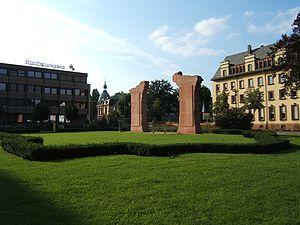
Le mémorial et la haie de buis délimitant le contour de la synagogue.
La synagogue de Kaiserslautern, inaugurée en 1886, a été détruite en 1938 avant la nuit de Cristal, à la différence de la plupart des autres lieux de culte juifs en Allemagne qui eux ont été pillés et détruits pendant la nuit de Cristal.